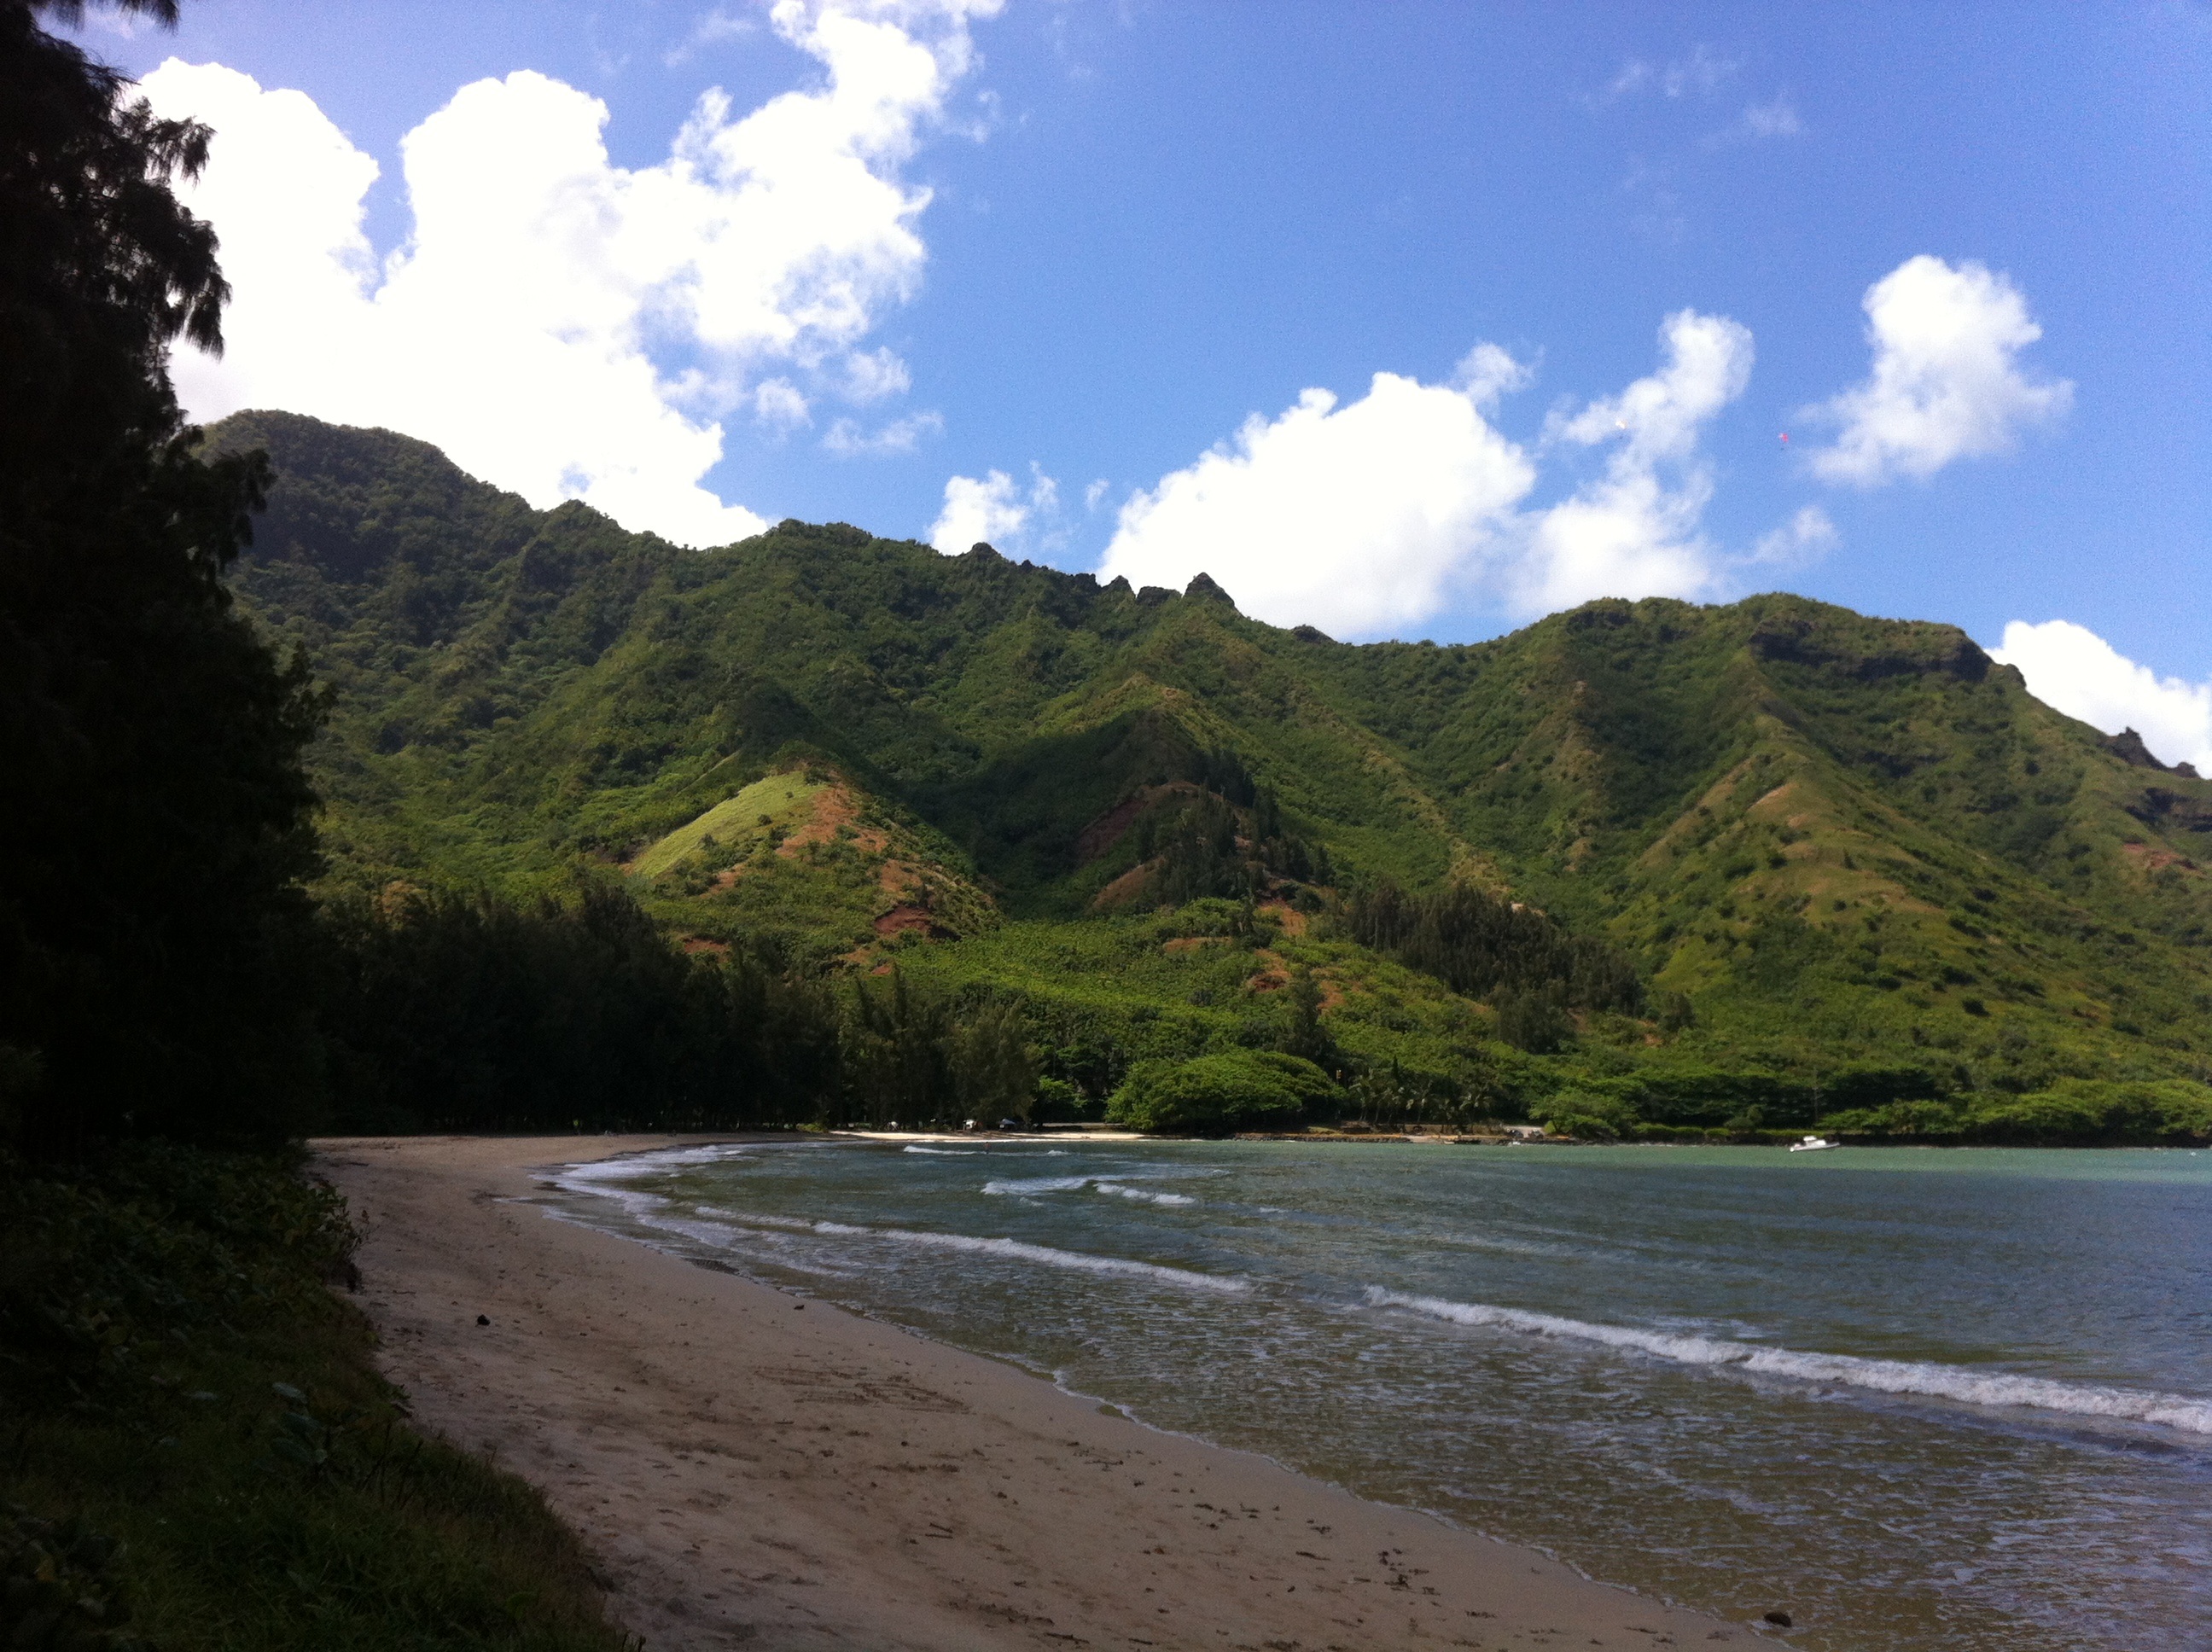
beach, landscape, sea, coast, water, nature, outdoor, sand, ocean, mountain, sky, sunshine, sun, white, shore, wave, lake, river, mountain range, summer, vacation, travel, cliff, surf, relax, paradise, scenic, tropical, natural, seascape, bay, island, blue, fjord, reservoir, highland, terrain, body of water, sunny, resort, loch, landform, geographical feature